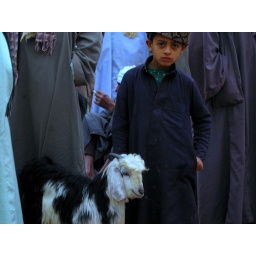
young boy at the weekly market , taken by me